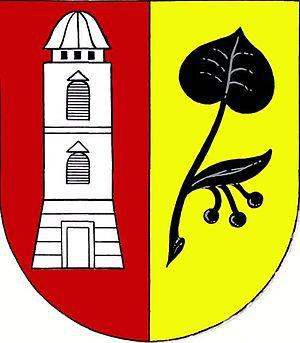
Bobnice est une commune du district de Nymburk, dans la région de Bohême-Centrale, en République tchèque. Sa population s'élevait à 872 habitants en 2020.